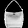
Label: Bag